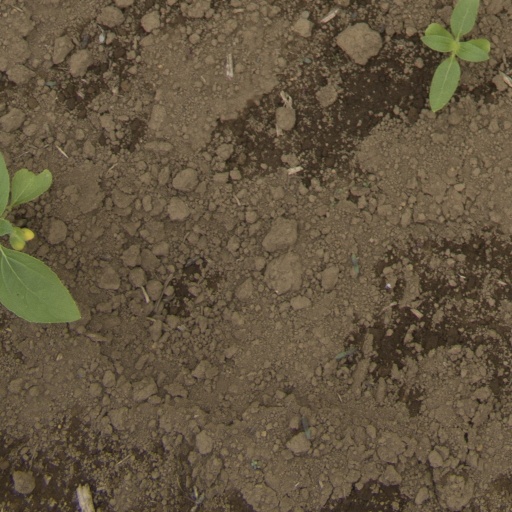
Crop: Jerusalem artichoke